Schäffer House

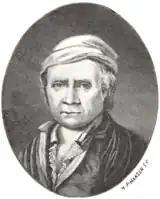
Johan Gierløf

The property was on 11 June 1749 sold to Johan Gierløf. Johan Gierløf (1709-1800) was the fifth son of brewer Chr. Gierløf and Rachel Jørgensdatter. He had together with his brother Christian continued the family's brewery in Vestergade but they had both turned to porcelain. Johan Gierløf had started a lucrative import of porcelain from Saxony while the brother had become the proprietor of Store Kongensgade Faience Manufactury. On 5 April 1759, Gierløf was licensed as a wholesaler. In 1768, he purchased a property in Stormgade but without parting with the house in Magstræde.